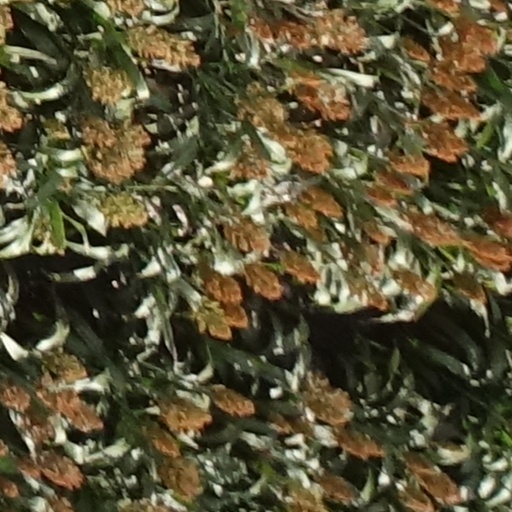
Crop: sorghum